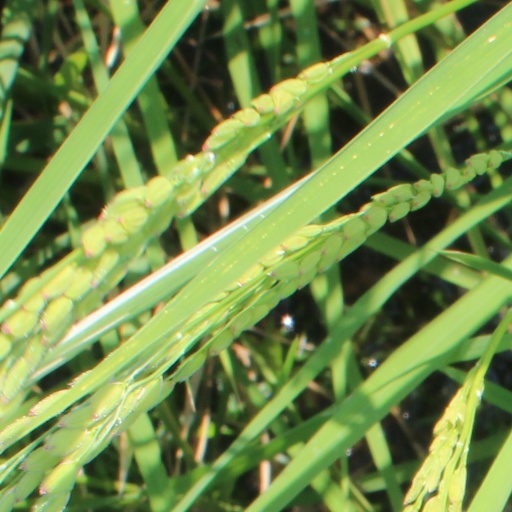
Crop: rice